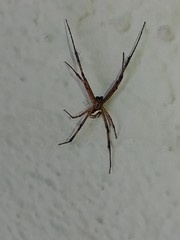
Species: Lactrodectus_hesperus